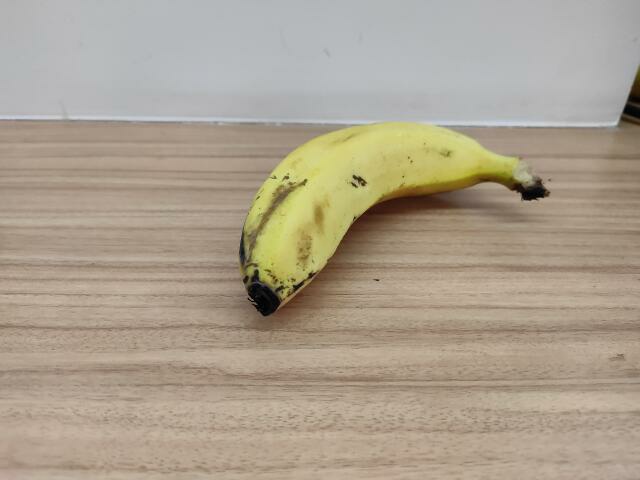
Label: Ripe_Banana